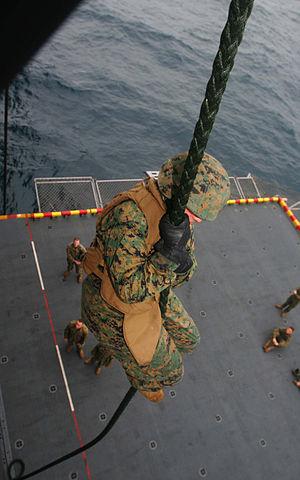
La corde lisse, également connu sous le nom de système d'extraction et d'insertion rapide par corde, est une technique de descente d'une corde lisse et épaisse. Elle est utilisée pour déployer des troupes à partir d'un hélicoptère dans des endroits où l'hélicoptère lui-même ne peut pas se poser. Le cordage rapide est particulièrement utile pour les marines, qui peuvent utiliser la technique pour embarquer sur des navires en mer ainsi que pour atteindre des destinations sur terre. Cette technique est plus rapide que la descente en rappel, bien que plus dangereuse surtout si la personne porte une lourde charge, car elle n'est pas sécurisé à la corde avec un descendeur. La personne tient la corde avec ses pieds et ses mains gantées, et se laisse glisser. Plusieurs personnes peuvent glisser simultanément sur la même corde, à condition qu'il y ait un espace d'environ 3 mètres entre eux, afin que chacun ait le temps de s'écarter quand il atteint le sol.